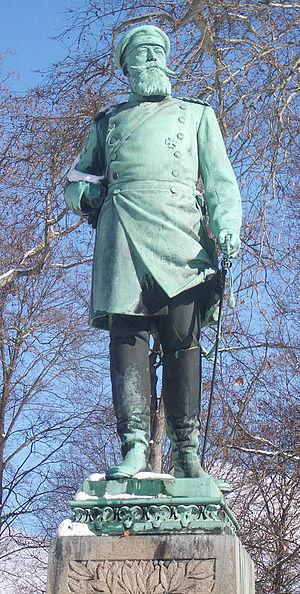
Guillaume de Bade